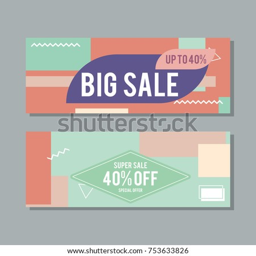
big sale modern banner in the style